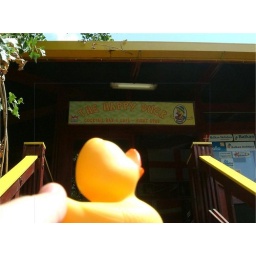
We found a bar in Sunny Beach where our duck felt right at home.